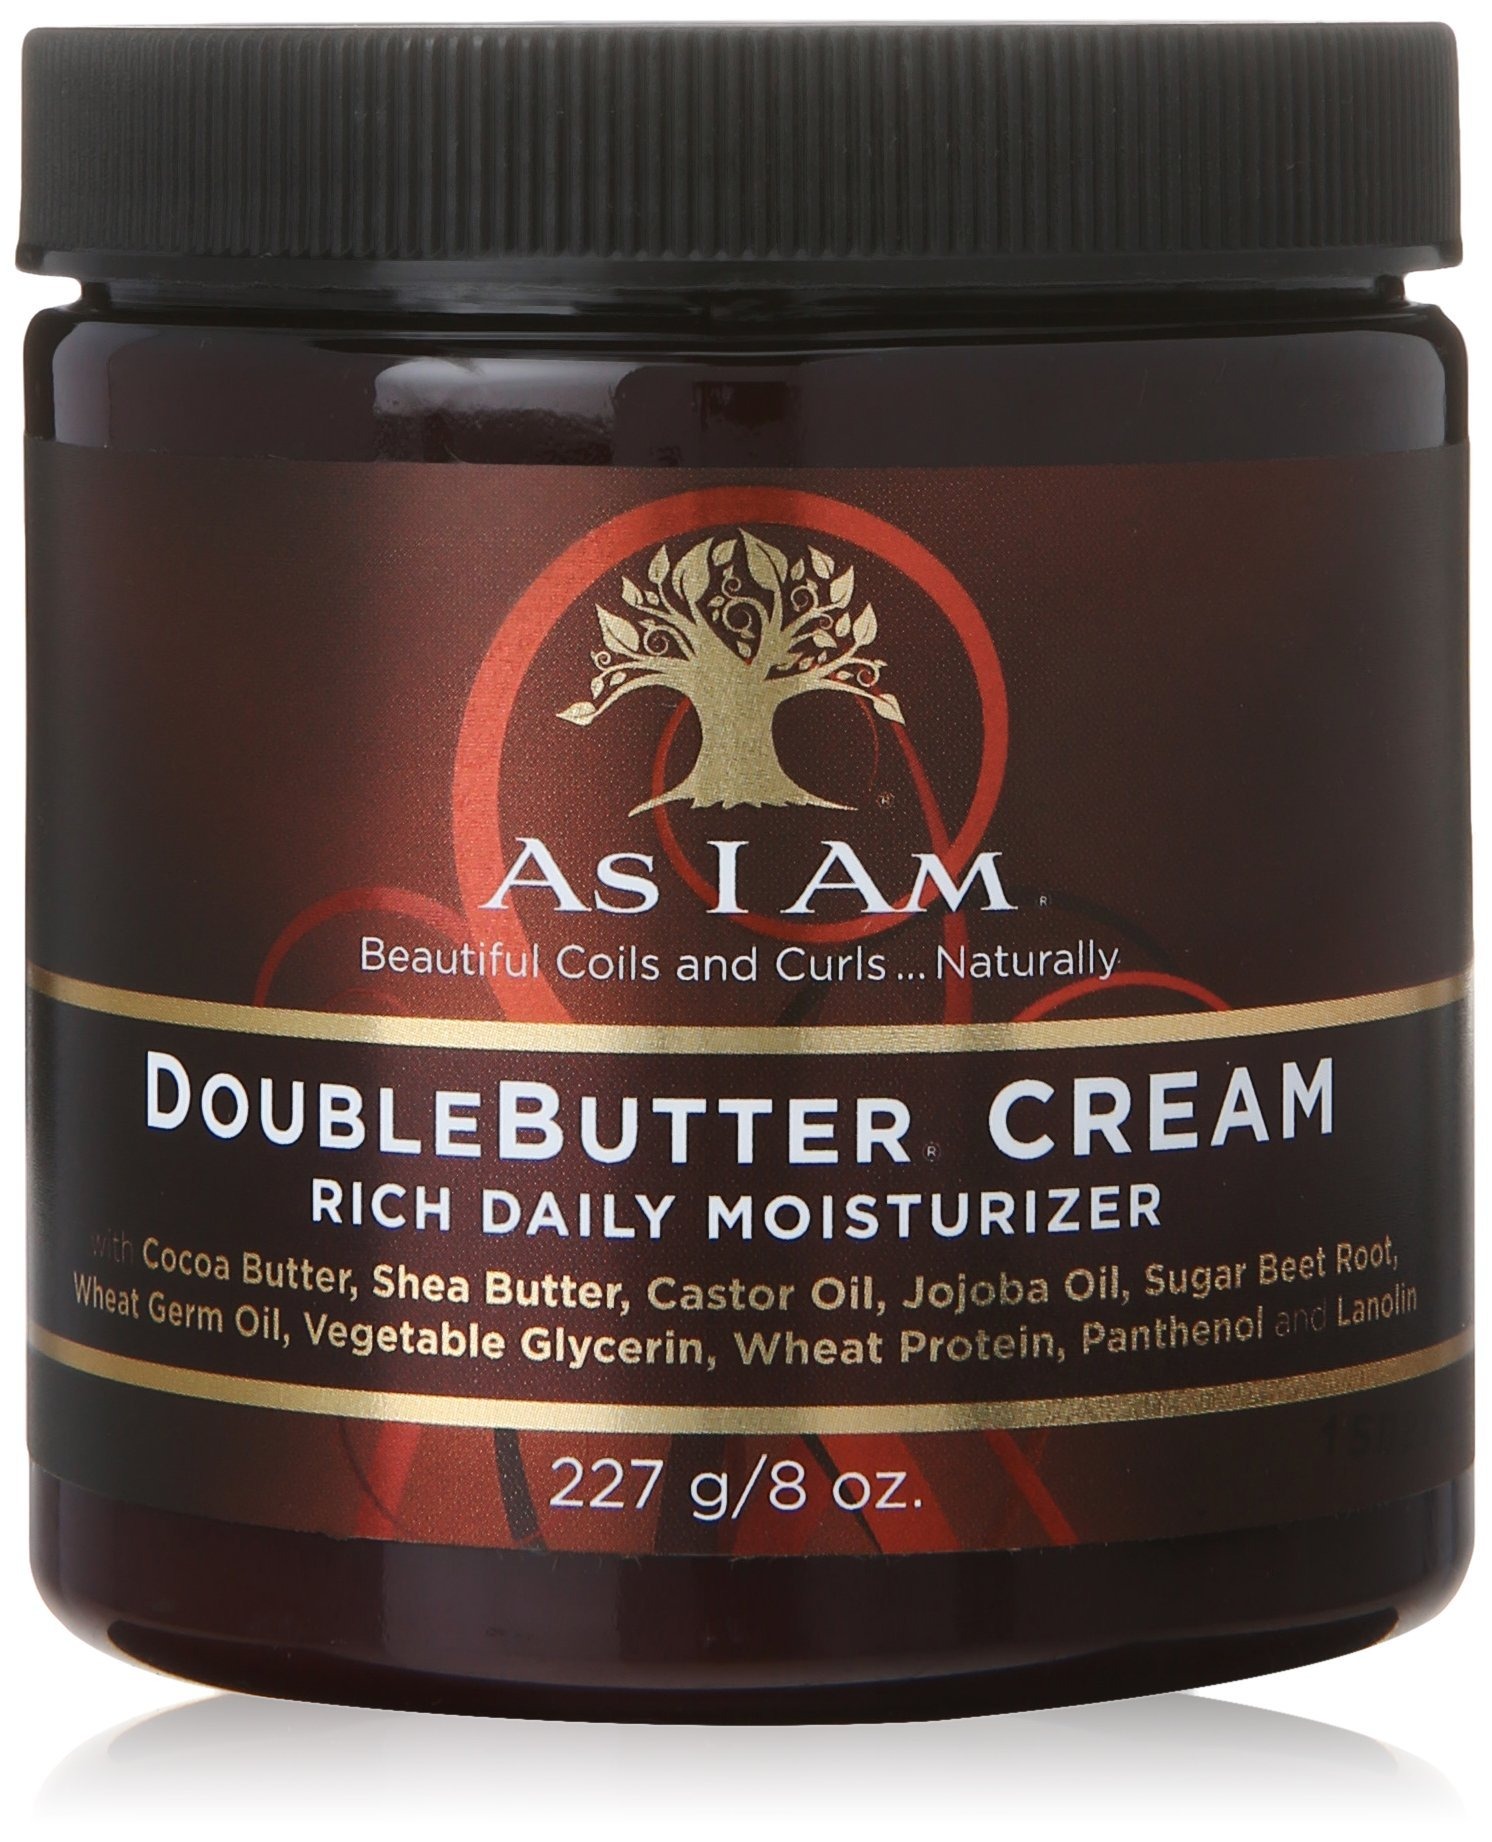
Item Name: As I Am Double Butter Rich Daily Moisturizer, 8 Ounce
Bullet Point 1: Locks in moisture
Bullet Point 2: Gives dull dry hair softness, shine and manageability
Bullet Point 3: Contains pro-vitamin B5
Value: 8.0
Unit: Ounce

Price: 17.48